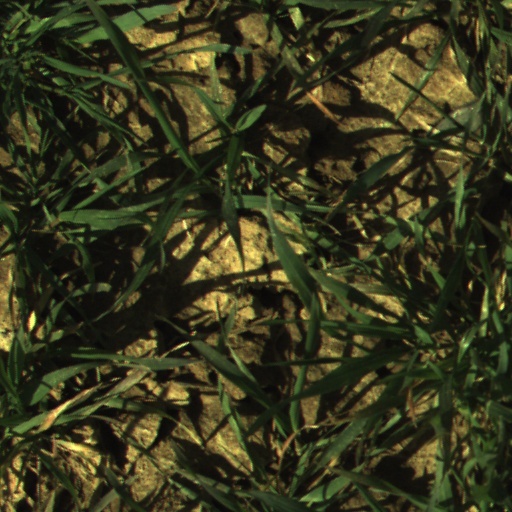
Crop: wheat